Cleft sentence

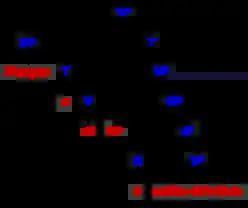
Mandarin Cleft sentence (ex.1): ""Zhāngsān shì zuótiān lái-de"."

Several constructions play the role of cleft sentences in Spanish. A very common resource is the adding of "es que" (time-dependent). Similar to English cleft sentences, time-dependent cleft constructions in Spanish also share a temporal relationship between the verb of the relative clause and the copula.